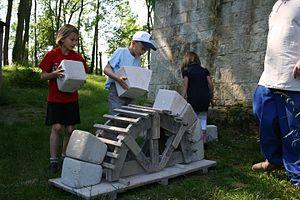
La visite au château d'Eaucourt sur Somme permet de découvrir par le geste les savoir-faire des bâtisseurs de château et de cathédrale
Les ruines du château d'Eaucourt sont les vestiges d'un château médiéval, situé sur le territoire de la commune d'Eaucourt-sur-Somme, à l'ouest du département de la Somme.